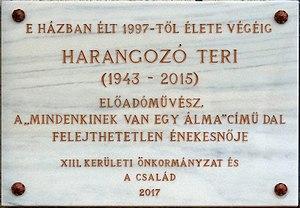
Plaque commémorative à Mme Teri Harangozó (1943–2015) chanteuse hongroise, apposée au front de la maison où elle habitait entre 1997 et 2015. La plaque a été dévoilée le 8 septembre 2017 à l'occasion du 2ème anniversaire de sa mort. (41, rue Hollán Ernő, Budapest, 13e arr.) Magyar: Harangozó Teri (1943–2015) magyar énekesnő emléktáblája annak a háznak falán, amelyben 1997-től haláláig lakott. Felavatva: 2017. szeptember 8-án, halálának 2. évfordulója alkalmából. (Budapest XIII. ker. Hollán Ernő utca 41.)